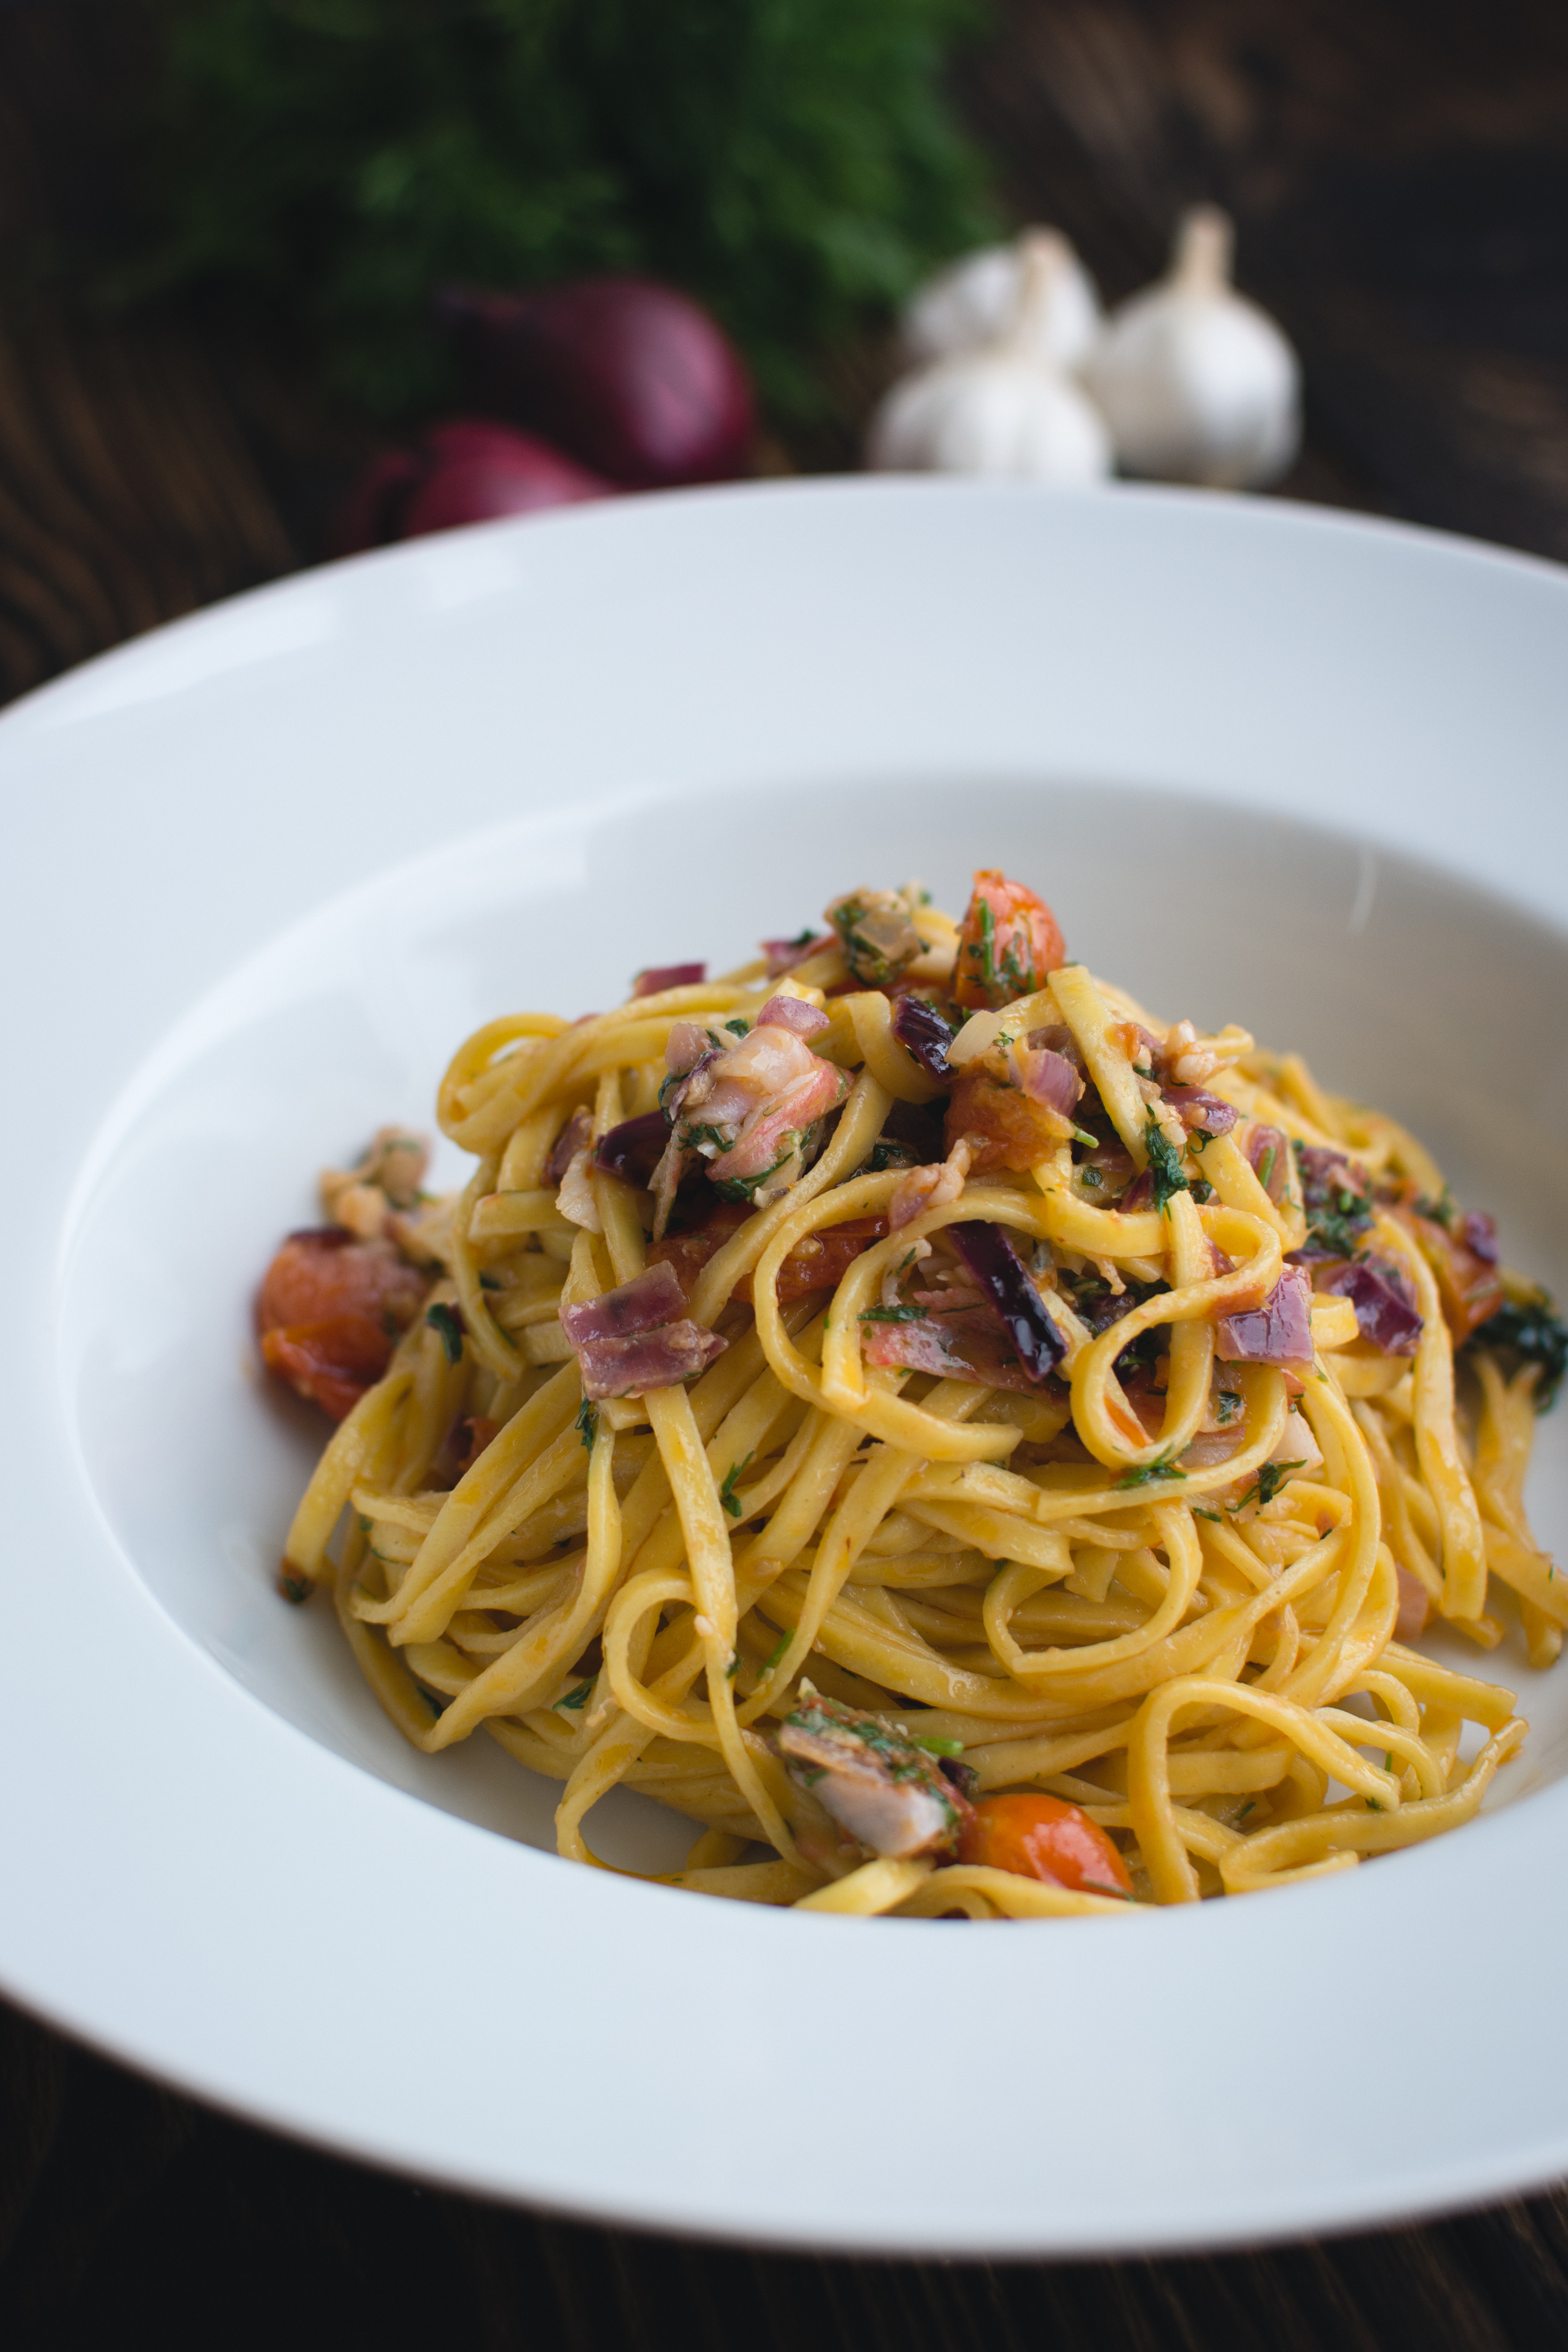
food, cuisine, al dente, dish, carbonara, noodle, bigoli, spaghetti, spaghetti aglio e olio, italian food, ingredient, capellini, taglierini, bucatini, pici, Stringozzi, recipe, Bavette, pasta, produce, naporitan, spaghetti alla puttanesca, yi mein, clam sauce, linguine, vegetarian food, chinese food, lo mein